Sky position (RA, Dec in degrees): 134.169, 27.875
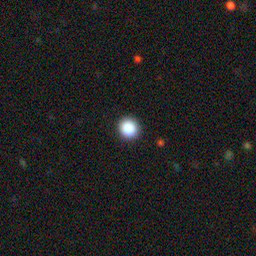
Galaxy morphology: Round Smooth Galaxies